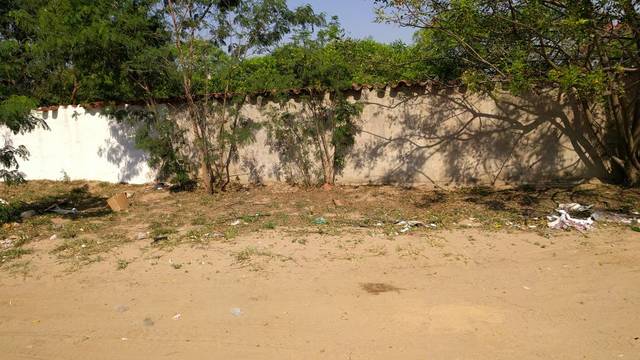
Region: Bolivia
Coordinates: -17.803, -63.163